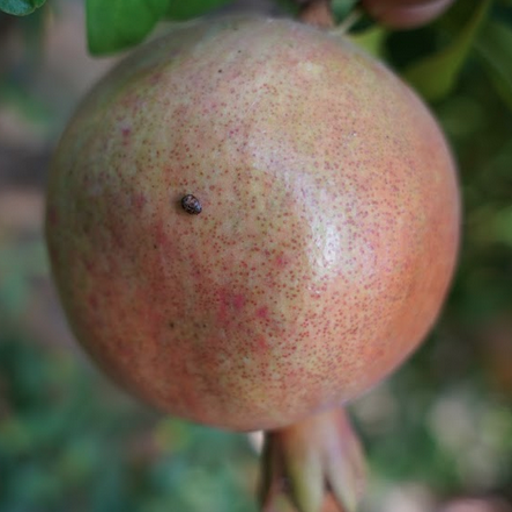
Label: Healthy